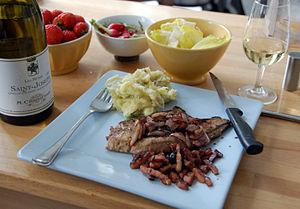
Foie d'agneau de Lozère aux petits lardons et Saint-joseph AOC
L'Agneau de Lozère est l'appellation protégée par une indication géographique protégée désignant une carcasse bouchère d'agneau « de bergerie », élevé « sous la mère ». C'est un produit agricole d'élevage ovin.
Le foie est une viande comestible qui fait partie des abats. Bien qu'il soit recommandé de la consommer cuite pour éviter la toxocarose, certaines cuisines offrent des mets à base de foie cru.
Le saint-joseph est un vin d'appellation d'origine contrôlée produit sur près de 50 km sur la rive droite du Rhône, dans les départements de la Loire et de l'Ardèche.